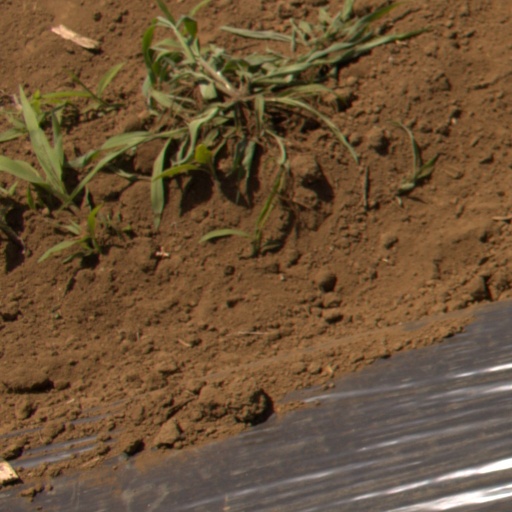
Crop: Jerusalem artichoke